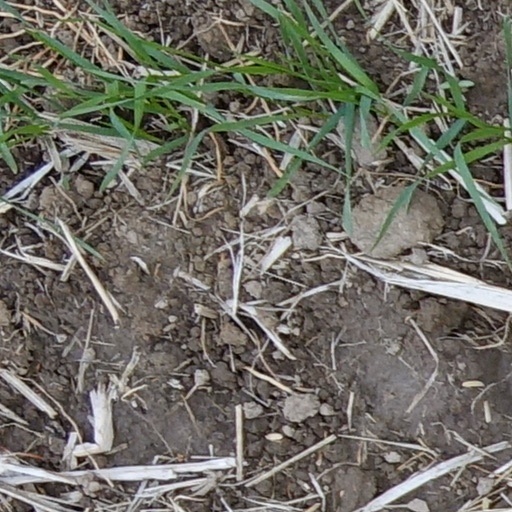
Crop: wheat